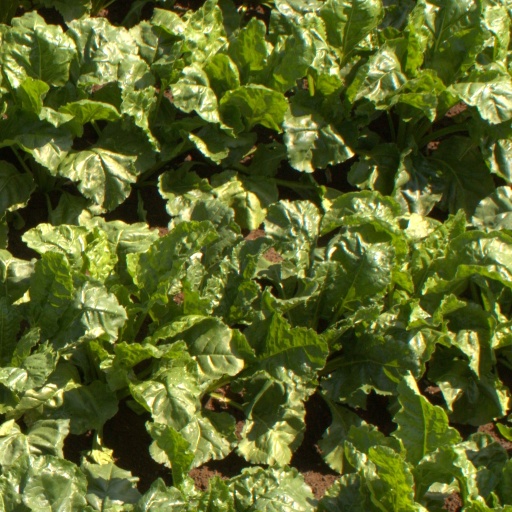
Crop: sugar beet